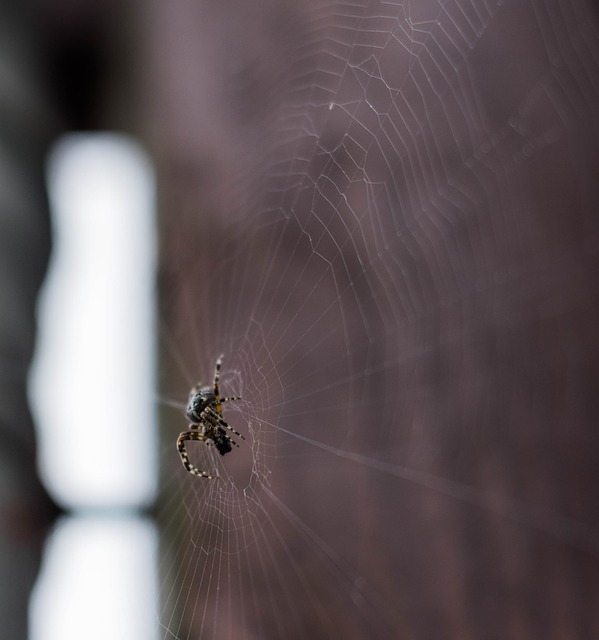
Label: ragno